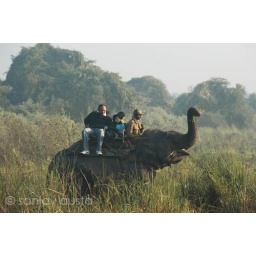
Elephants on the safari duty at Kaziranga help themselves to the tall elephant grass as they walk in it.